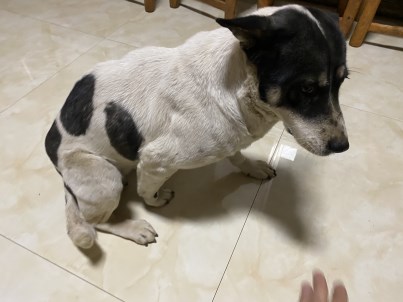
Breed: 2594-n000109-Border_collie